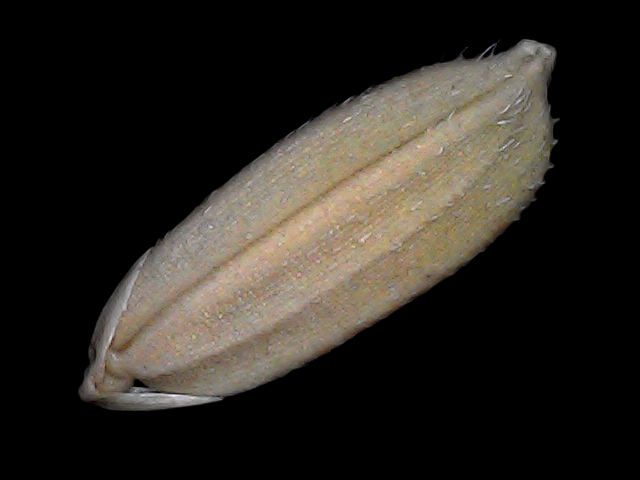
Rice variety: Br22